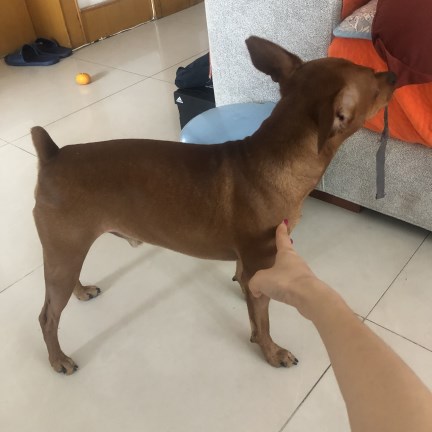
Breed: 561-n000127-miniature_pinscher